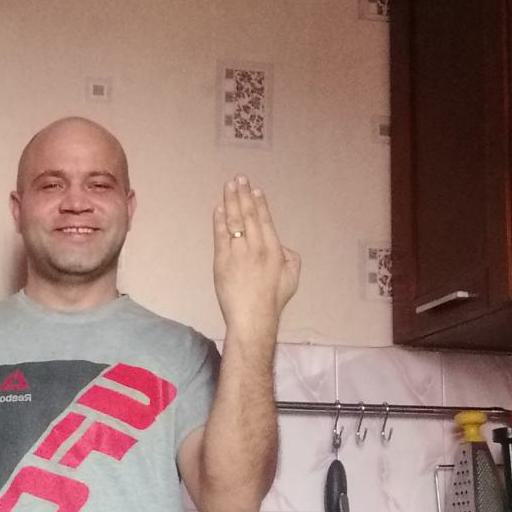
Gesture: stop_inverted